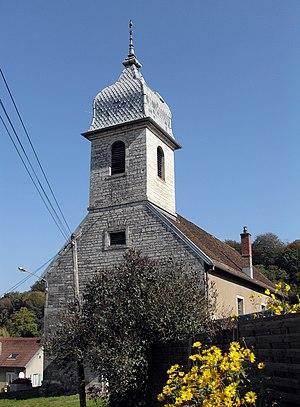
Le temple protestant à Brevilliers
Brevilliers est une commune française située dans le département de la Haute-Saône, en région Bourgogne-Franche-Comté.
Le département de la Haute-Saône est une région traditionnellement très catholique à l'exception de son extrémité sud-est, proche de Belfort, où se trouve une partie de l'ancien territoire du Comté de Montbéliard, secteur traditionnellement protestant où il reste un patrimoine protestant important et où les paroisses étaient traditionnellement rattachées à l’Église évangélique luthérienne de France, inspection ecclésiastique de Montbéliard, aujourd'hui partie de l’Église protestante unie de France.